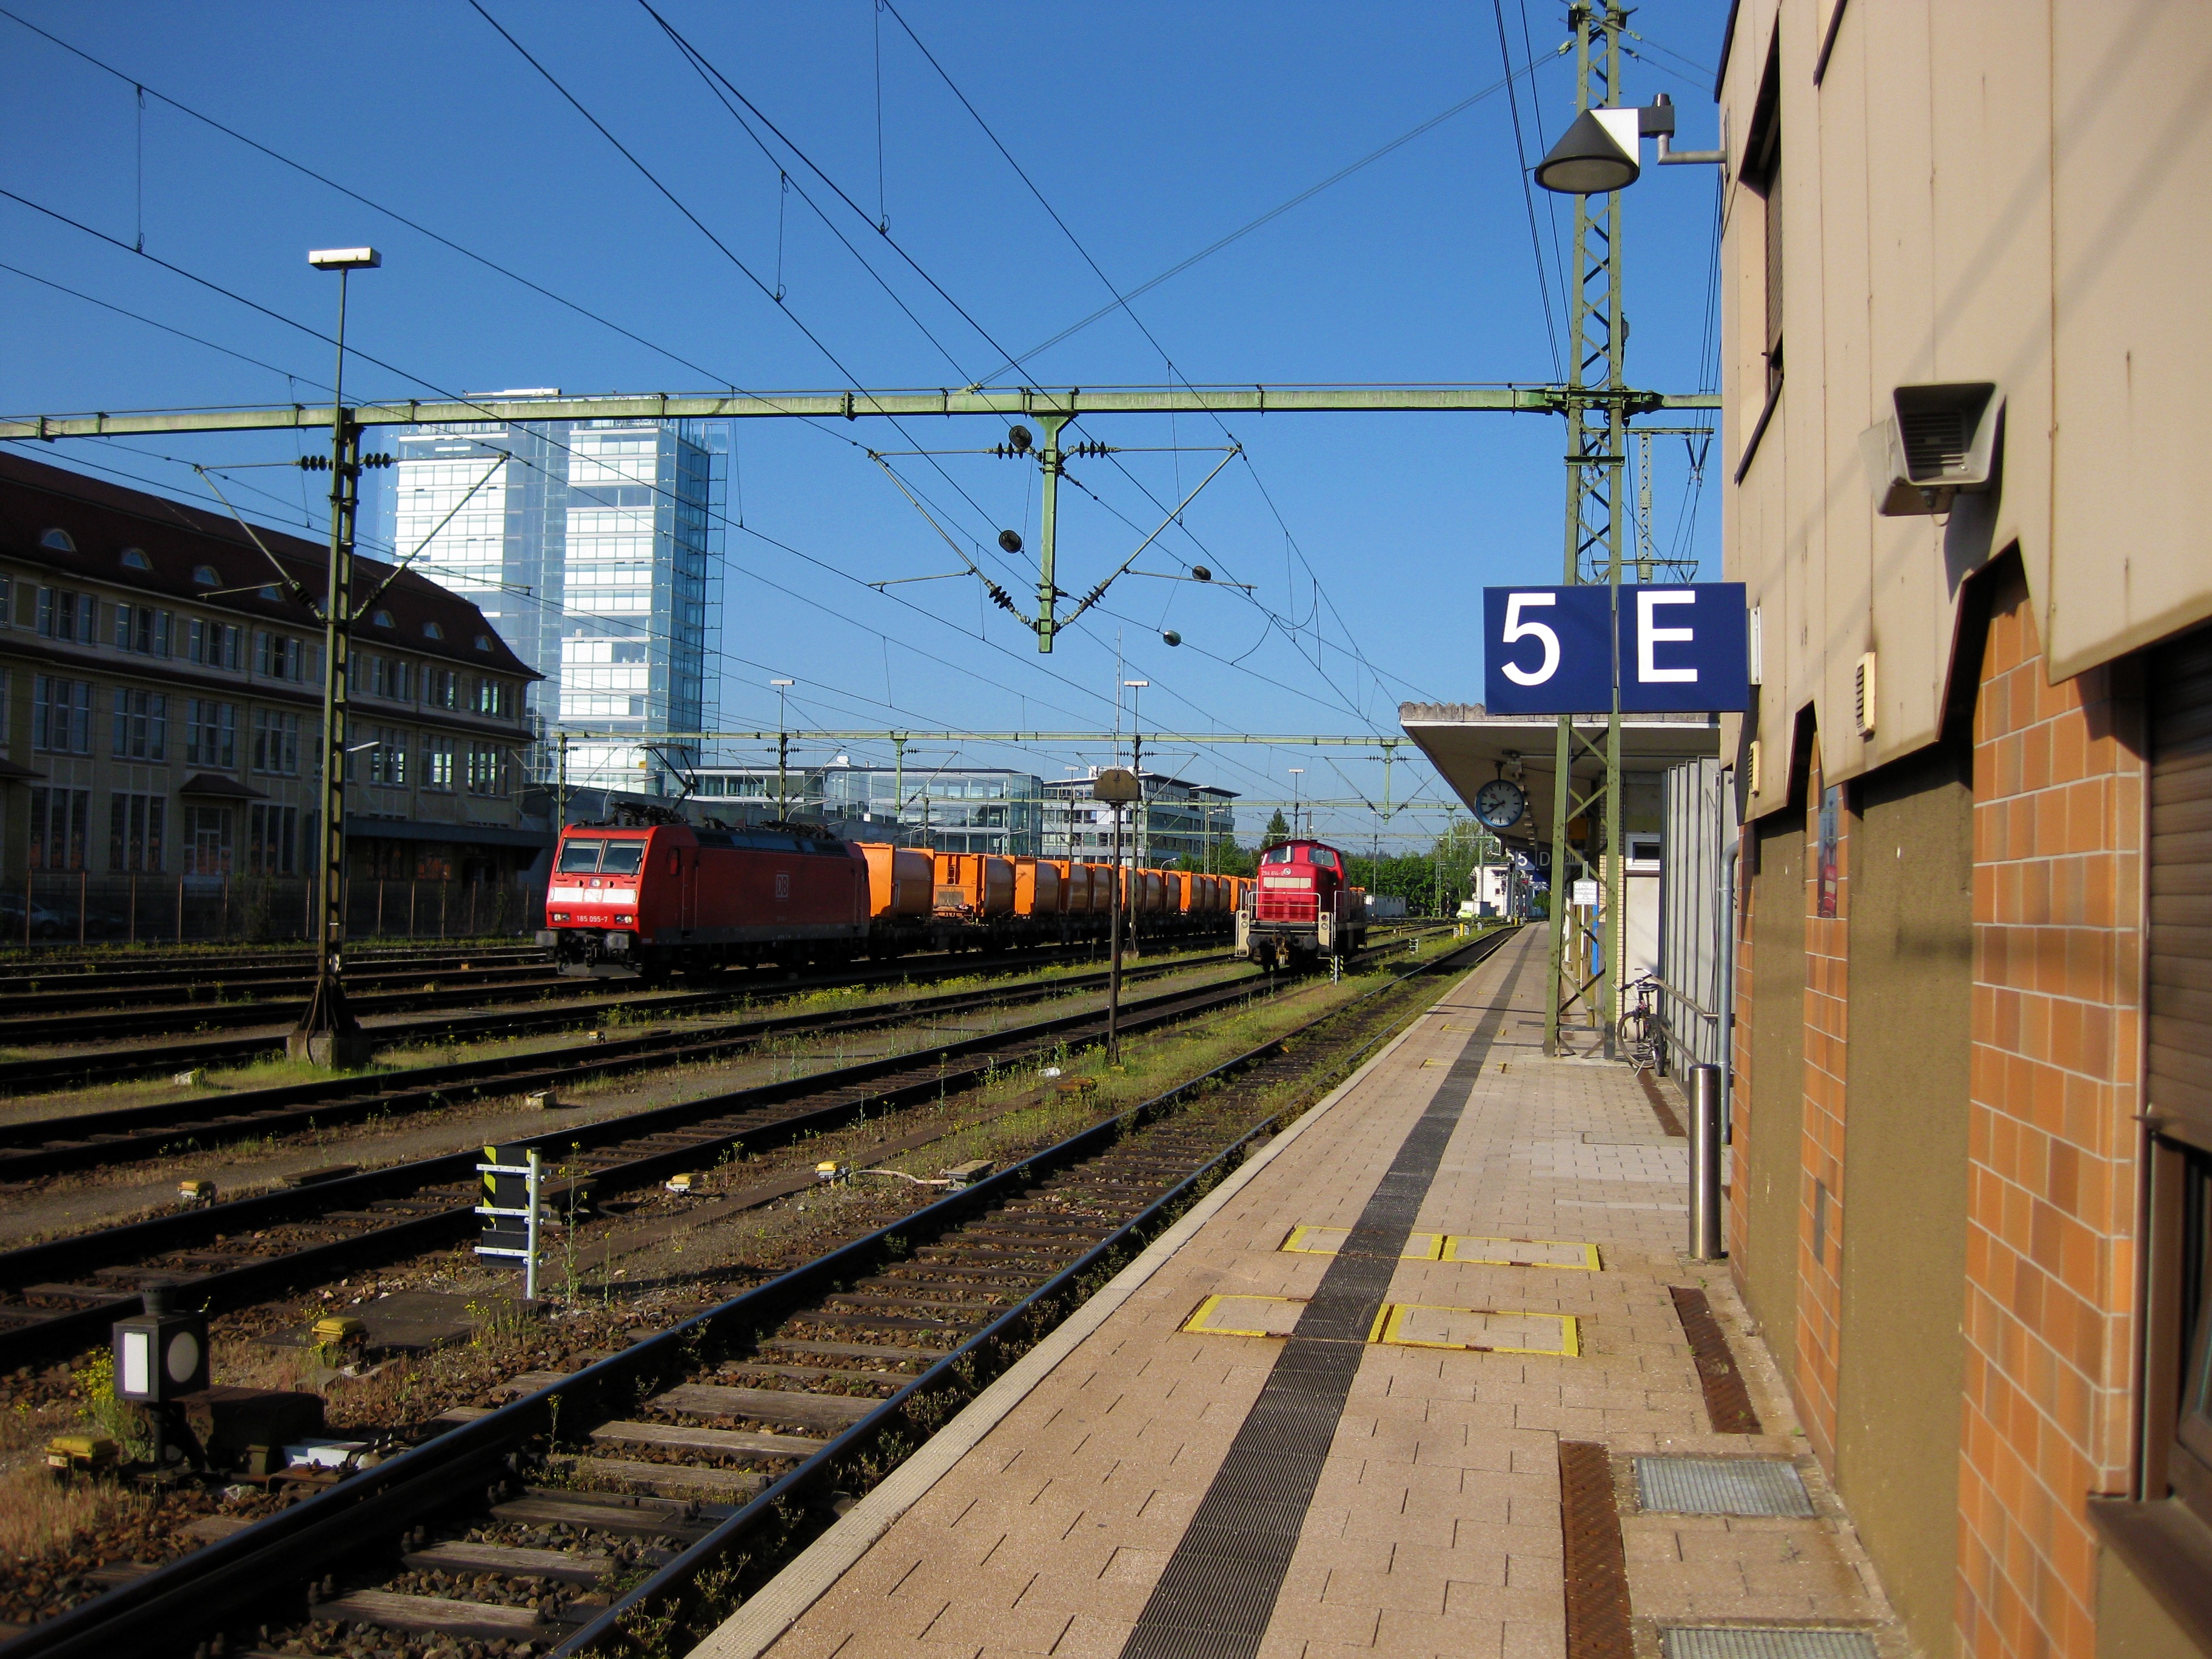
track, train, transport, vehicle, train station, electricity, lane, public transport, sing, railway station, junction, rail transport, land vehicle, urban area, residential area, rolling stock, metropolitan area